Scarborough, North Yorkshire

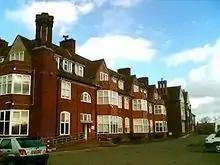
University of Hull Scarborough Campus

Manufacturers based in Scarborough include the Plaxton Company (a division of Alexander Dennis) which has been building coaches and buses since 1907. Sirius Minerals, which is developing a potash mine near Whitby, has its headquarters in Scarborough. McCain Foods has a factory in the town for over 50 years, and sponsored the previous football stadium. Scarborough power station supplied electricity to the town and the surrounding area from 1893 to 1958. It was owned and operated by the Scarborough Electric Supply Company Limited from 1893 to 1925, then by Scarborough Corporation until the nationalisation of utilities by the Attlee ministry in 1948. The coal-fired power station had an electricity generating capacity of 7 MW prior to its closure in October 1958.